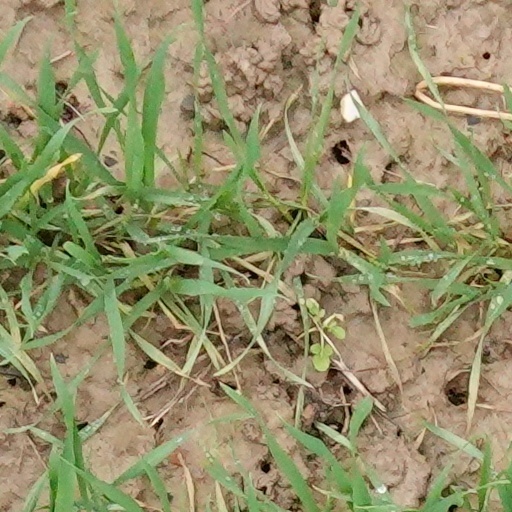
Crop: wheat